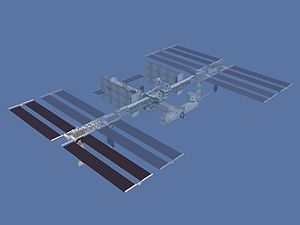
STS-119 / Galleri
STS-119 var rumfærgen Discoverys 36. rumfærgeflyvning, som skulle have været opsendt d. 12 februar 2009. Men blev pga. forsinkelser først opsendt d. 15. marts 2009 19.43 lokal tid, dansk tid d. 16. marts 2009 kl. 00.43. Rumfærgen landede d. 28. marts 2009 klokken 15:13 lokal tid, 20.13 dansk tid.